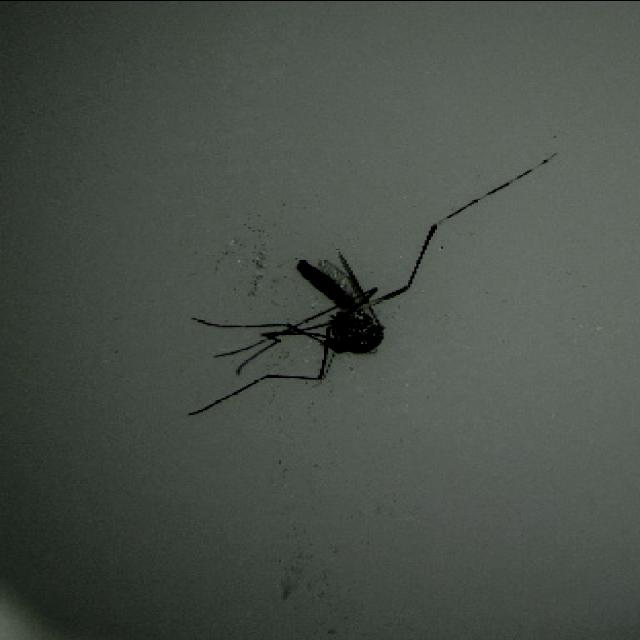
Species: aedes_albopictus